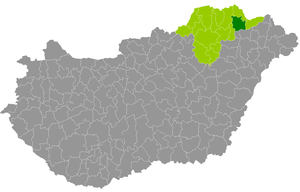
Le district de Sárospatak est un des 16 districts du comitat de Borsod-Abaúj-Zemplén en Hongrie. Créé en 2013, il compte 25 057 habitants et rassemble 16 localités : 15 communes et une seule ville, Sárospatak, son chef-lieu.